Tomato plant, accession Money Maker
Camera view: vertical (180 deg); turntable rotation: 300 degrees
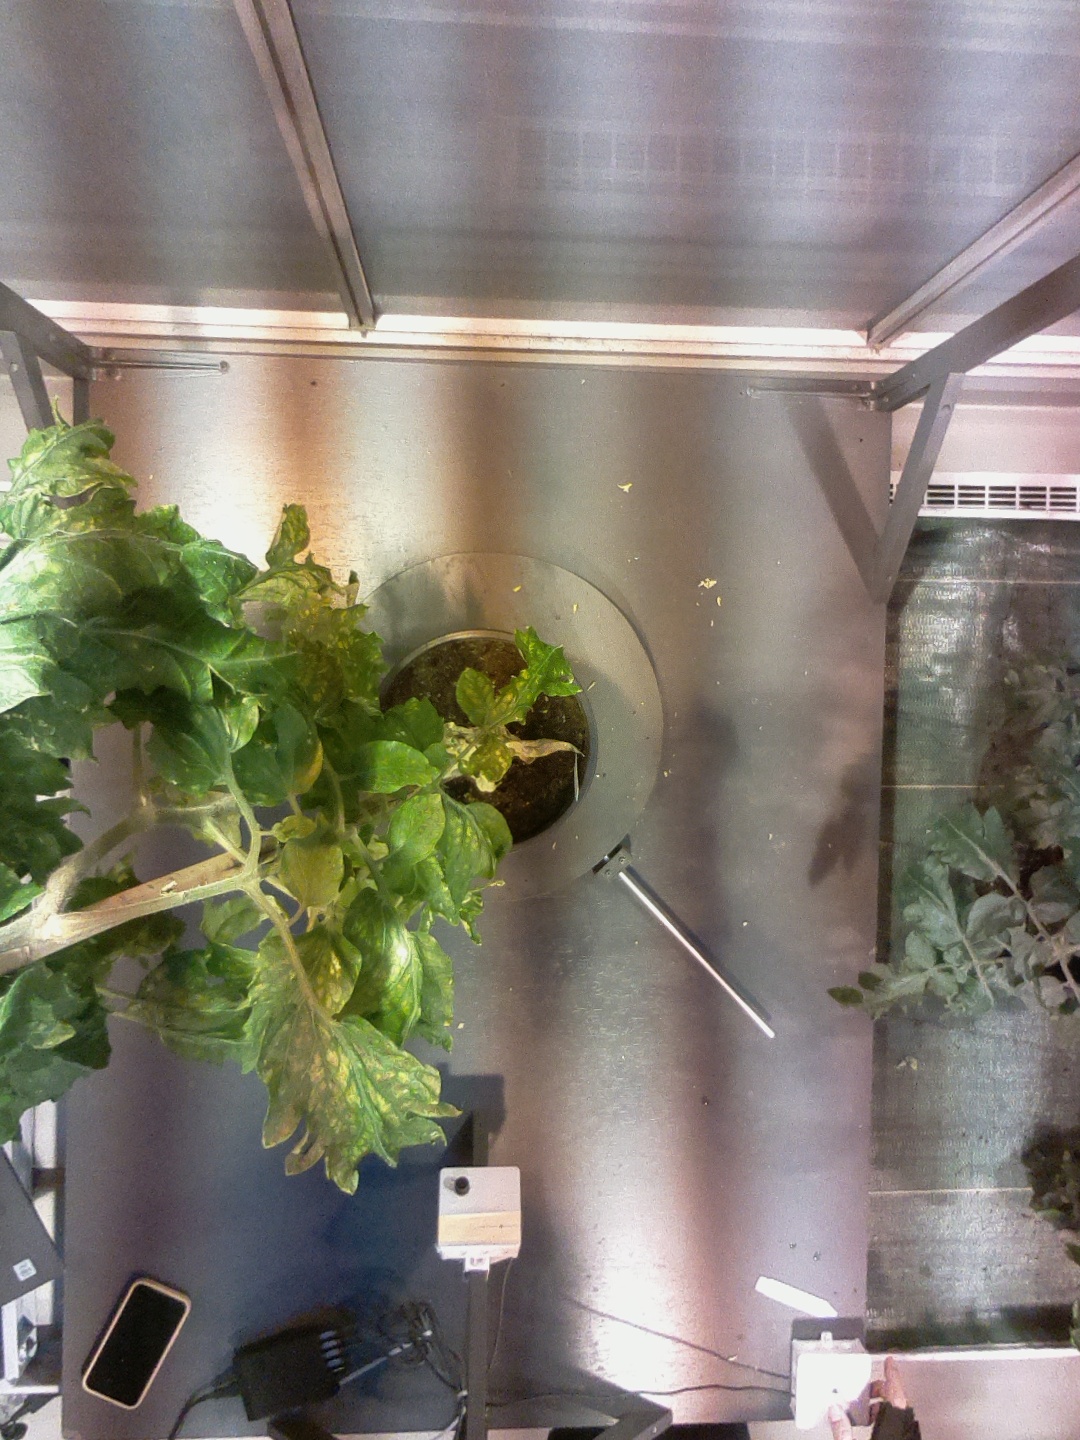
BBCH growth stage 71: 10%-20% of final fruit size